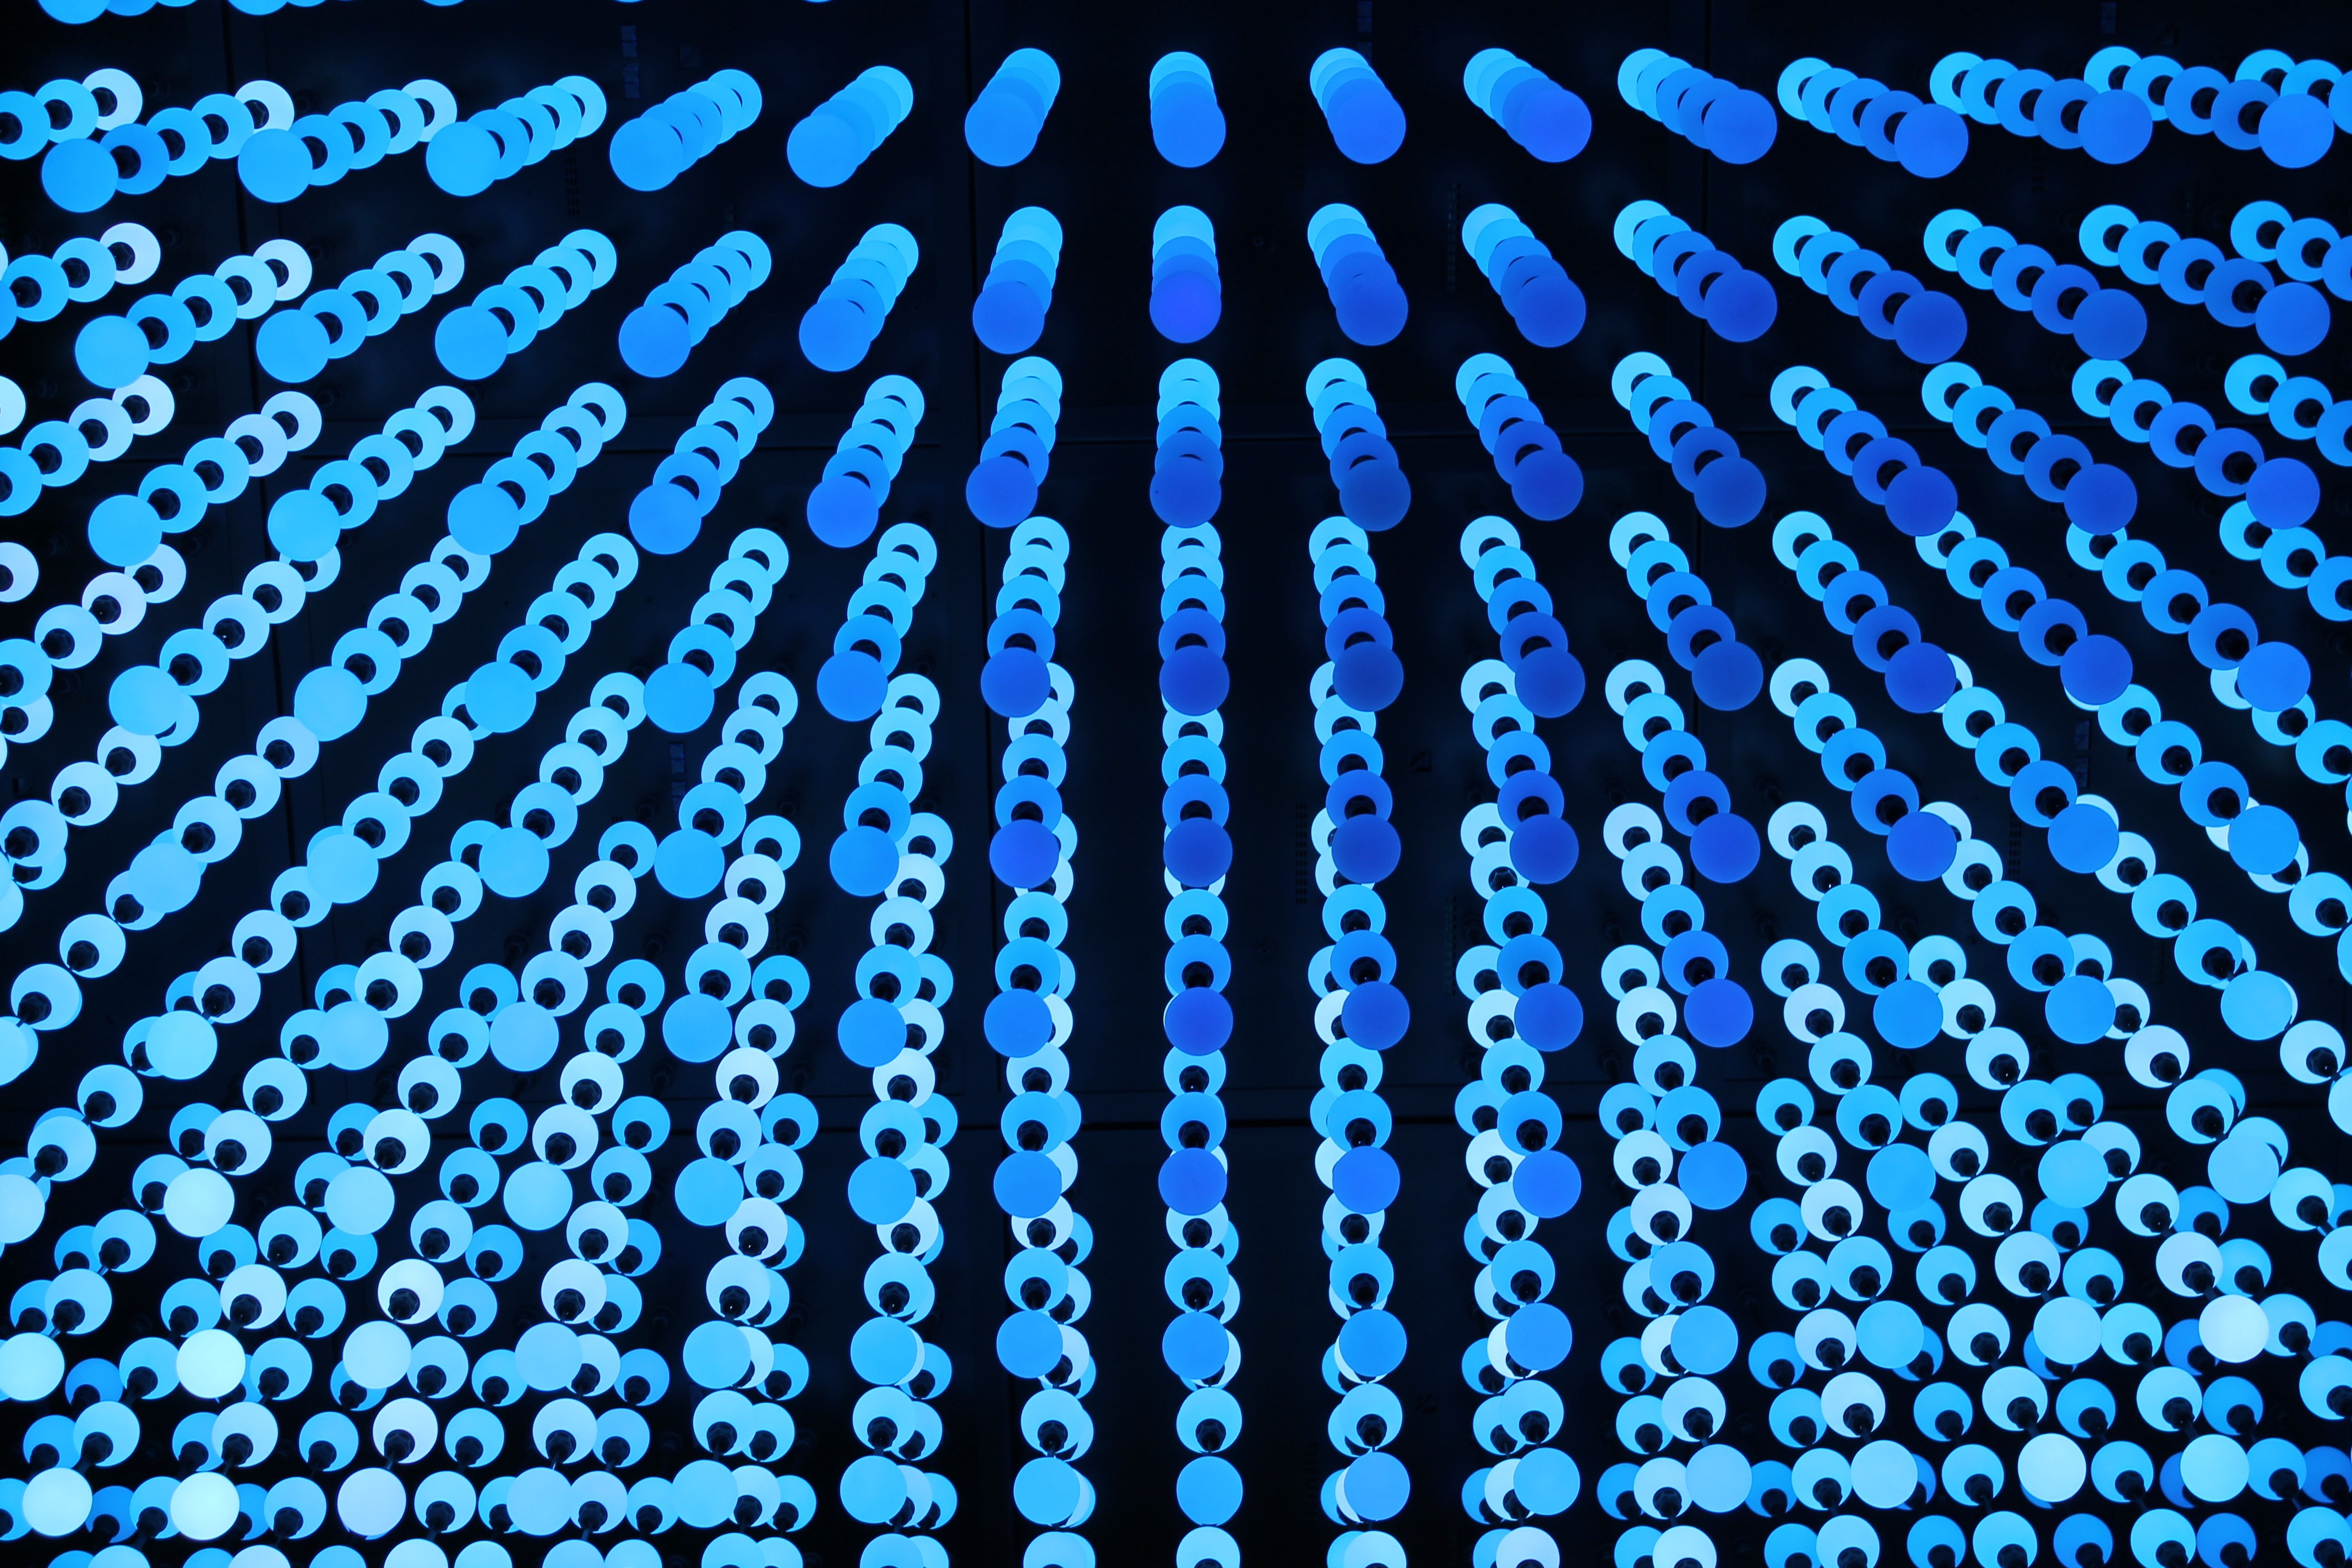
light, abstract, texture, number, pattern, line, color, blue, lamp, circle, font, lights, colors, design, shape, screenshot